Fern Grotto

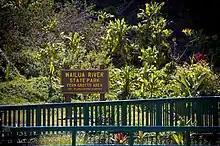
Fern Grotto

Fern Grotto is a fern covered, lava rock grotto located on the south fork of the Wailua River, which is on the eastern side of Kauai in the Hawaiian archipelago. Several boat companies give river tours which lead to the grotto. This attraction is known primarily as the most romantic spot on the island of Kauai, and the area can be rented for weddings.